Gulf of Mannar

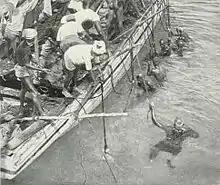
Pearl fishing in the Gulf of Mannar, c. 1926

The Gulf of Mannar is known for its pearl banks of "Pinctada radiata" and "Pinctada fucata" for at least 2,000 years. Pliny the Elder (23–79 CE) praised the pearl fishery of the gulf as one of the most productive in the world. Although extraction of natural pearls is considered too expensive in most parts of the world, it is still carried out in the gulf.